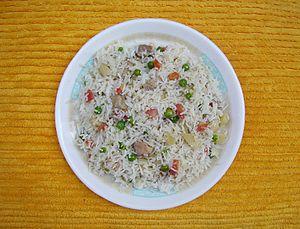
En cuisine, un mets est un plat ou un aliment préparé, servi lors d'un repas. Issu du latin mittere, le « mets » indique, au Moyen Âge, le plat cuisiné, solide ou liquide, que l'on place à table. Il en va à peu près de même dans l'acception actuelle, avec une connotation éventuellement un peu simpliste ou, au contraire, un rien précieuse.